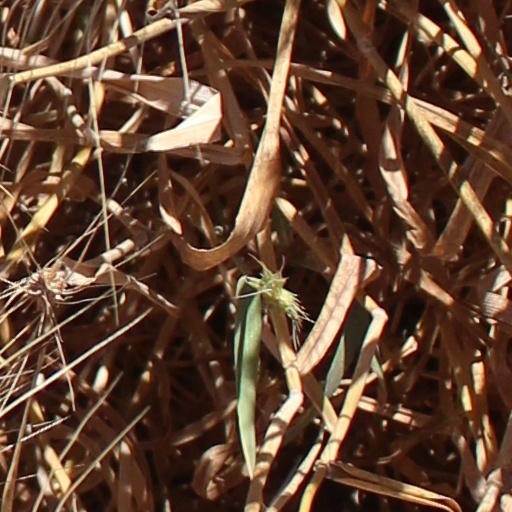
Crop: wheat